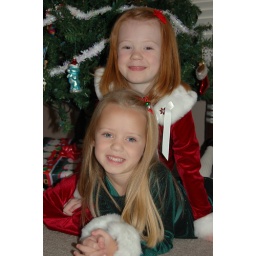
The girls by the tree